Charlie Daniels (footballer)

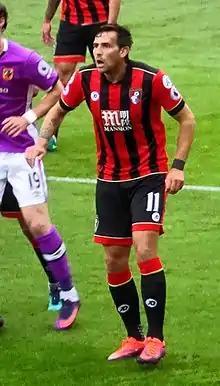
Daniels playing for AFC Bournemouth in 2016

Charles John Daniels (born 7 September 1986) is an English former professional footballer who plays as a defender for Westfield.